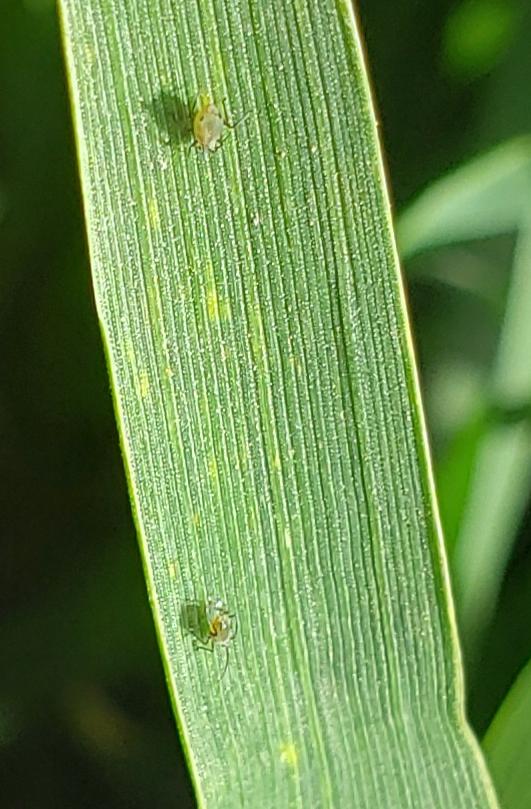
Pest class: bird_cherry_oat_aphid